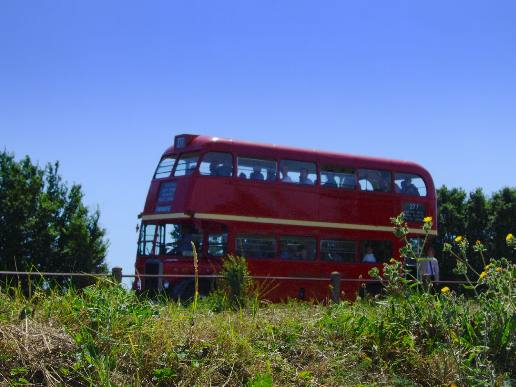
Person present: No